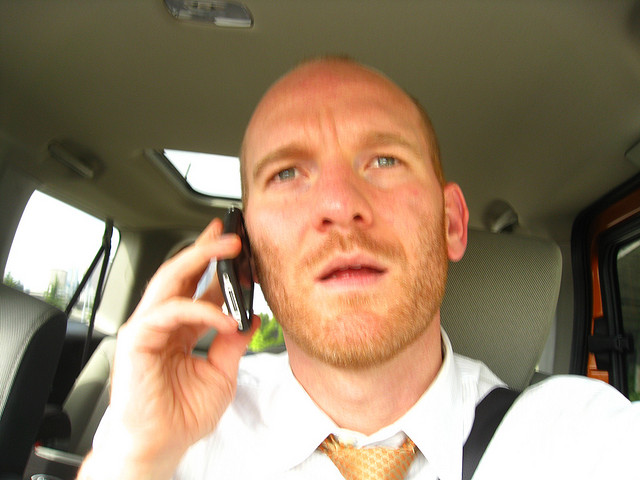
user: Given an image and a question. Answer the question in a short answer. Question: What race is this man? Short Answer:
assistant: caucasian